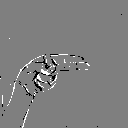
ASL letter: h